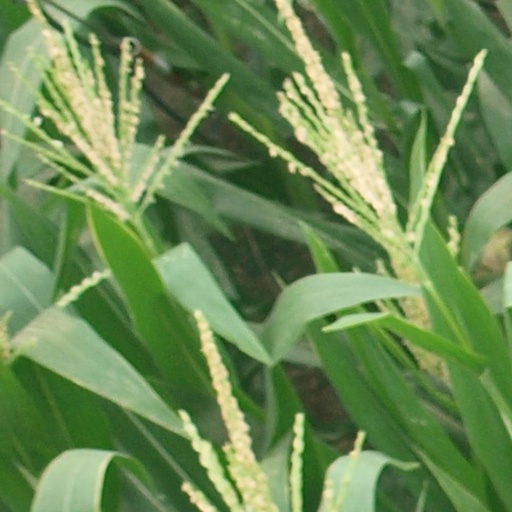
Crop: maize; corn